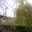
Label: willow_tree